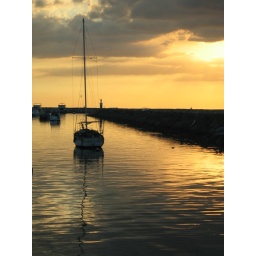
a lonely boat in the golden sunshine